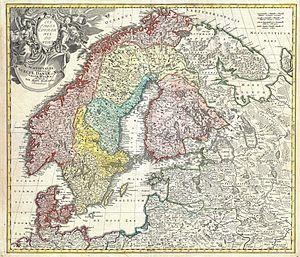
Carte de la Scandinavie et de la Baltique de 1730. Par le traité de Nystad en 1721, la Suède a cédé l'Estonie, la Livonie, l'Ingrie et une grande partie de la Carélie à la Russie.